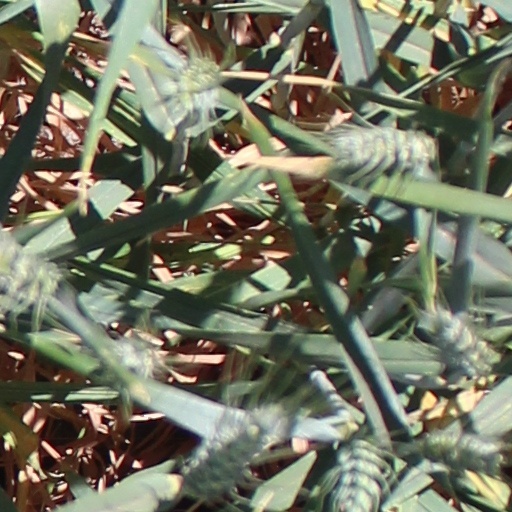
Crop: wheat